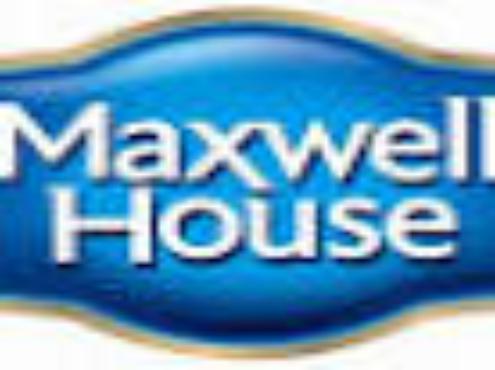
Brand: Maxwell House
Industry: Food